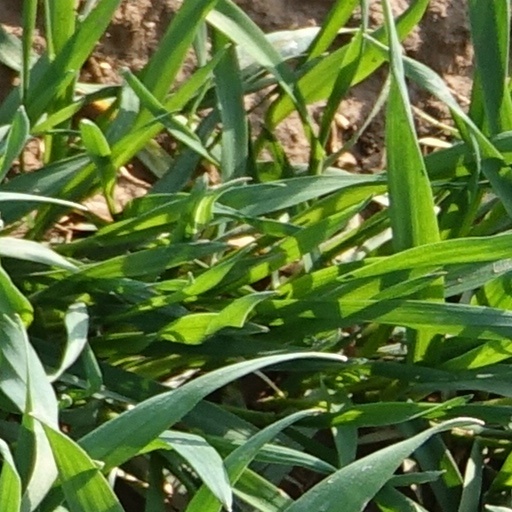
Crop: wheat